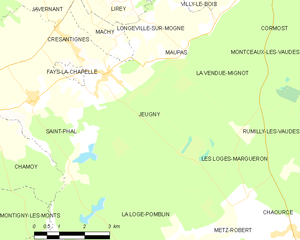
Carte des communes françaises: Jeugny